Écretteville-sur-Mer

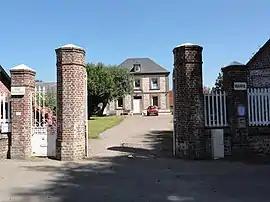
Écretteville-sur-Mer town hall

Écretteville-sur-Mer (literally "Écretteville on Sea") is a commune in the Seine-Maritime department in the Normandy region in northern France.